Jim Bryson (musician)

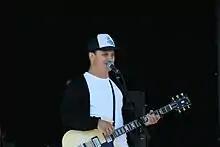
Jim Bryson, August 2010

James "Jim" Paul Sean Bryson (born April 30, 1969) is a Canadian singer-songwriter. Briefly a founding member of the band Punchbuggy, he moved to a musical life under his own name with the release of his debut album, "The Occasionals", in 2000.